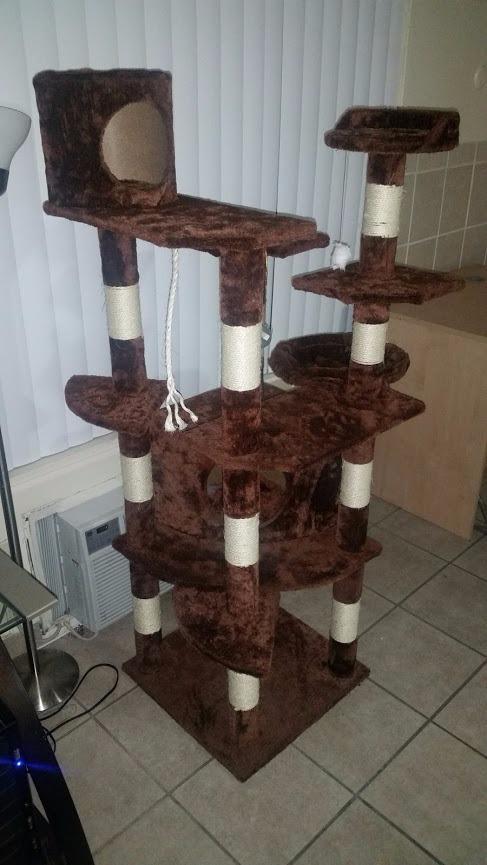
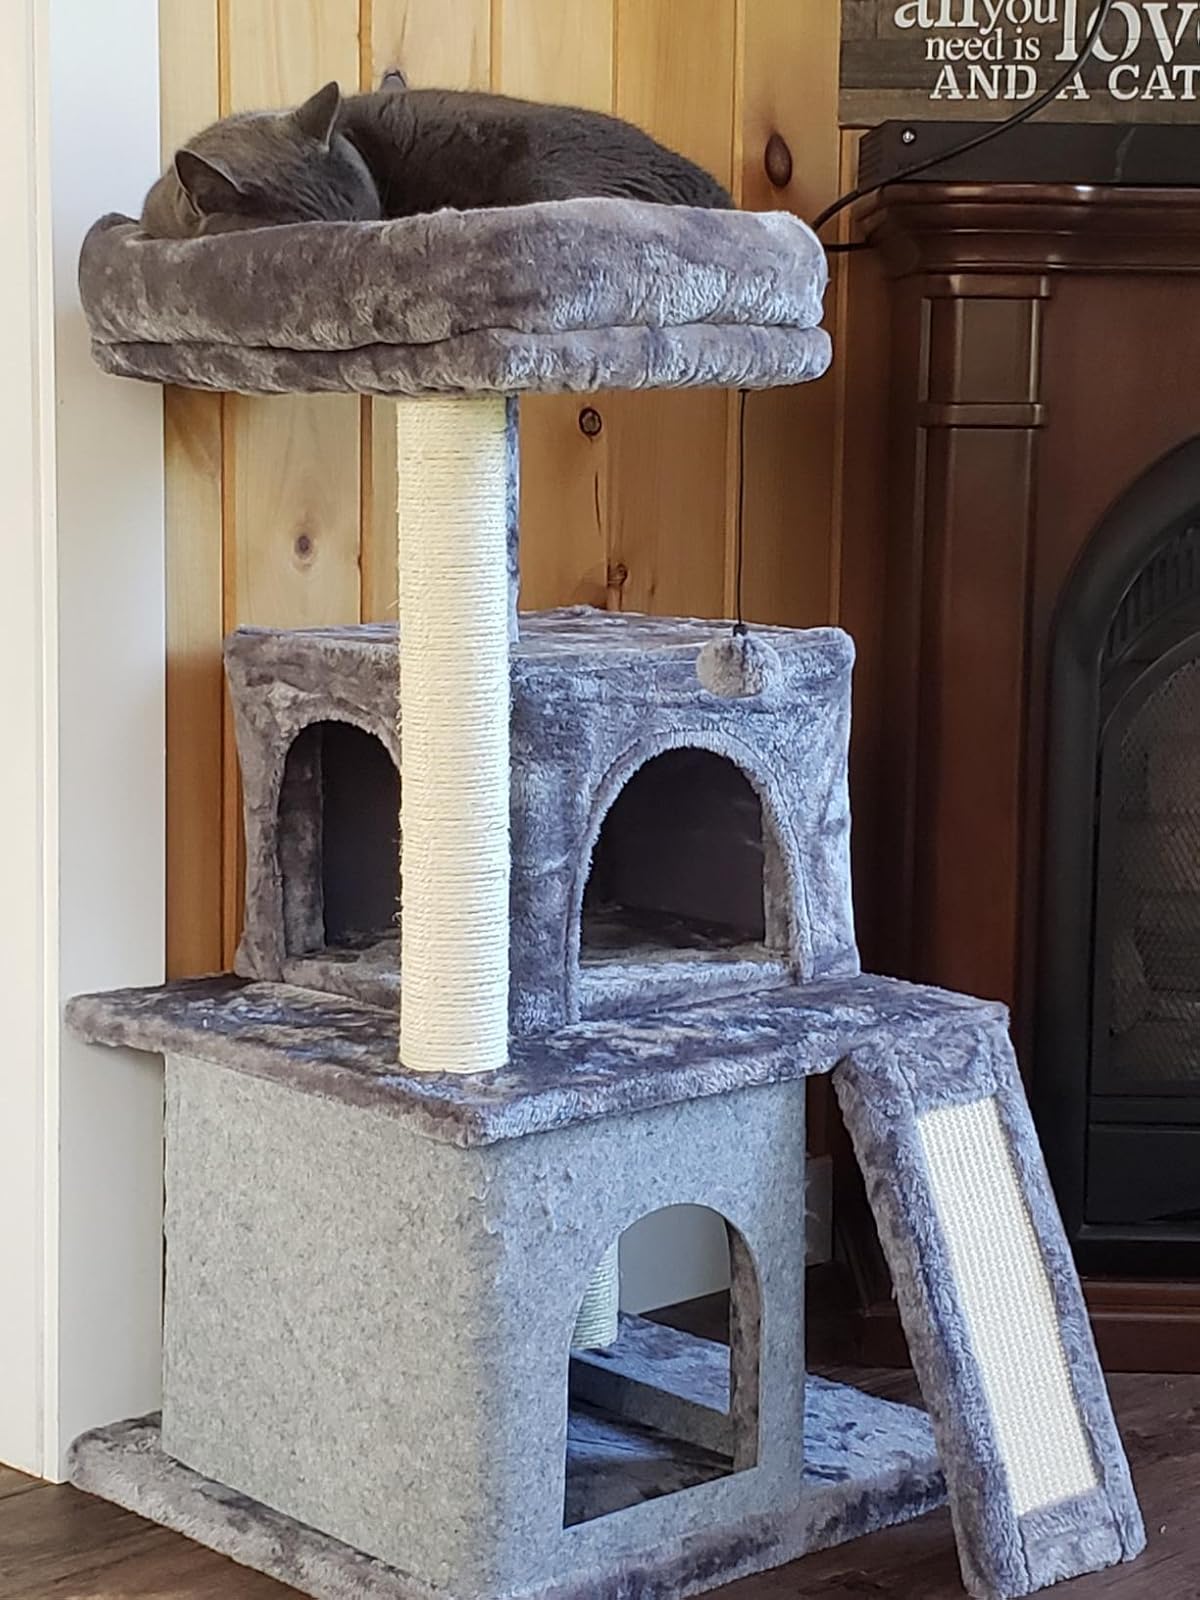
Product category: items_cat tree
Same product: no